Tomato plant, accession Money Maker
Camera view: vertical (180 deg); turntable rotation: 210 degrees
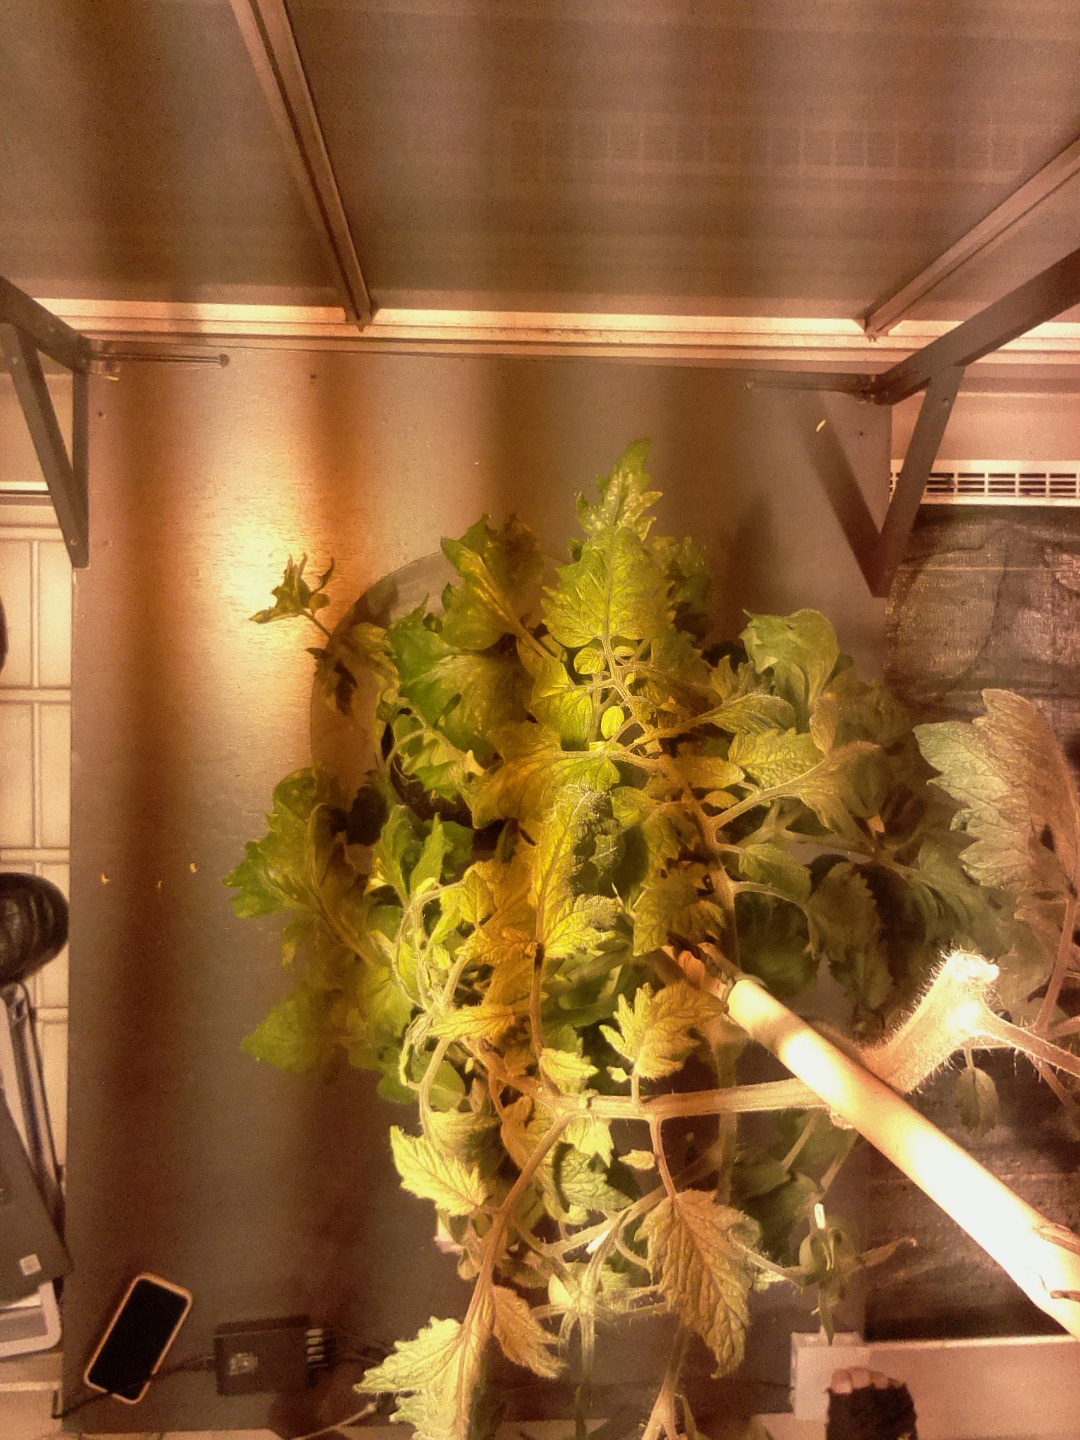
BBCH growth stage 75: 50%-60% of final fruit size